Golekan

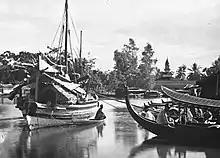
A golekan (left) in Banjarmasin.

The golekan is an indigenous "perahu" type, with no trace of modern influence in hull form, construction, or sailing rig. Despite the traditional nature of design, golekan appears to have been a relatively recent development. Golekan had single large and fat "linggi" (stempost) just like leti leti, with "gulungan" motifs painted black. It has deckhouse without secondary cabin at the aft of the boat. Usually had 2 sails (usually lete sail), with upper beam supported by temporary pole and mast at the direction of the wind, or at both side of the boat, with support ropes at both upper beam. The hulls were always painted white, with polychrome sheer stripe, and the upper portions of end posts, as well as the finials painted black. Medium-sized golekan used as fish transporters were about 12 metres in length with a long deckhouse. The golekan of Telaga Biru were both larger and more numerous than elsewhere, consistent in size at about 55 feet (16.8 m) length and 14 feet (4.3 m) beam. The vessels remained fully traditional until mid-1970s, when the first engine was installed. The last traditional golekan was built in 1983. Golekans reaching Singapore in 1950s has a length of 50–55 ft (15.24–16.8 m) with 12.5–13 ft (3.81–3.96 m) beam, waterline length of 41–45 ft (12.5–13.7 m). A golekan with 52 ft (15.85 m) waterline could carry 500–550 "pikul" (31.2–34.4 ton). They are slow, seldom exceed 8.5 knots (15.7 km/h).